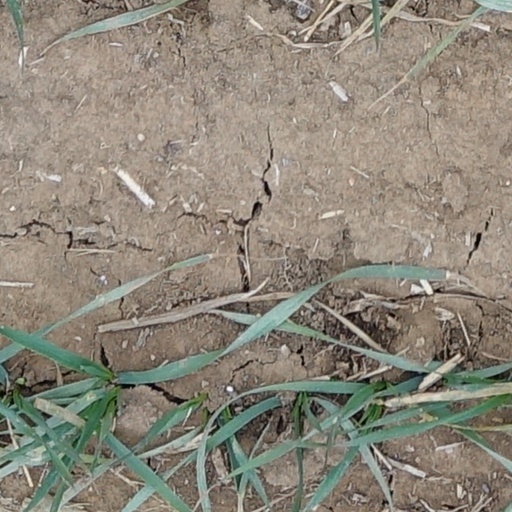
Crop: wheat